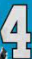
Number: 4